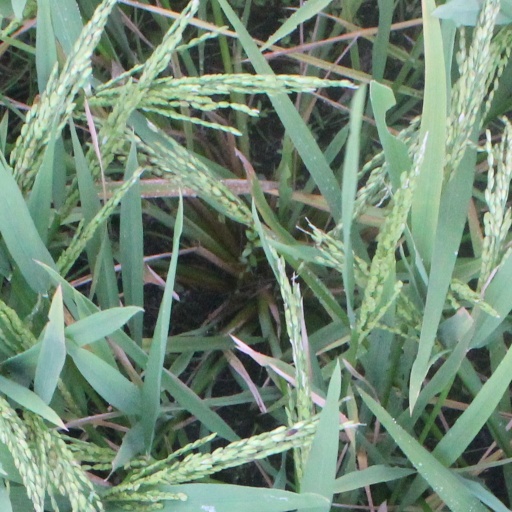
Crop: rice